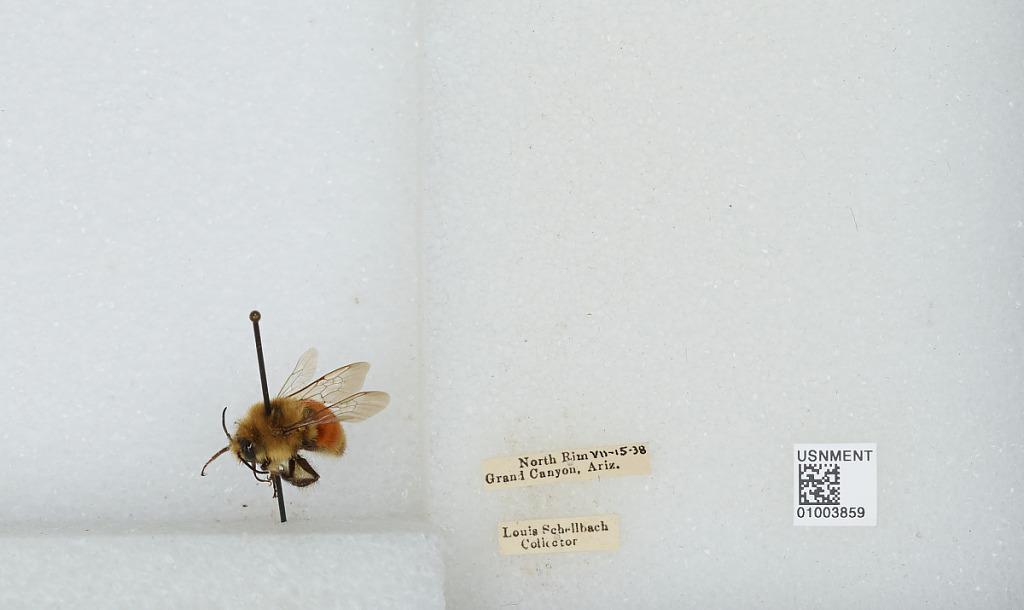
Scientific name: Bombus (Pyrobombus) huntii Greene
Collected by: L. Schellbach
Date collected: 1938-8-15
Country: United States
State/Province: Arizona
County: Coconino
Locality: North Rim, Grand Canyon
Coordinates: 36.2106, -112.061